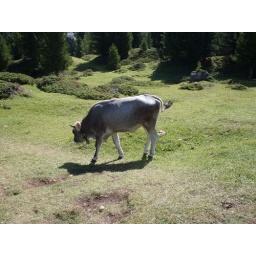
They have blue cows in the Dolomites - and it had an orange fringe